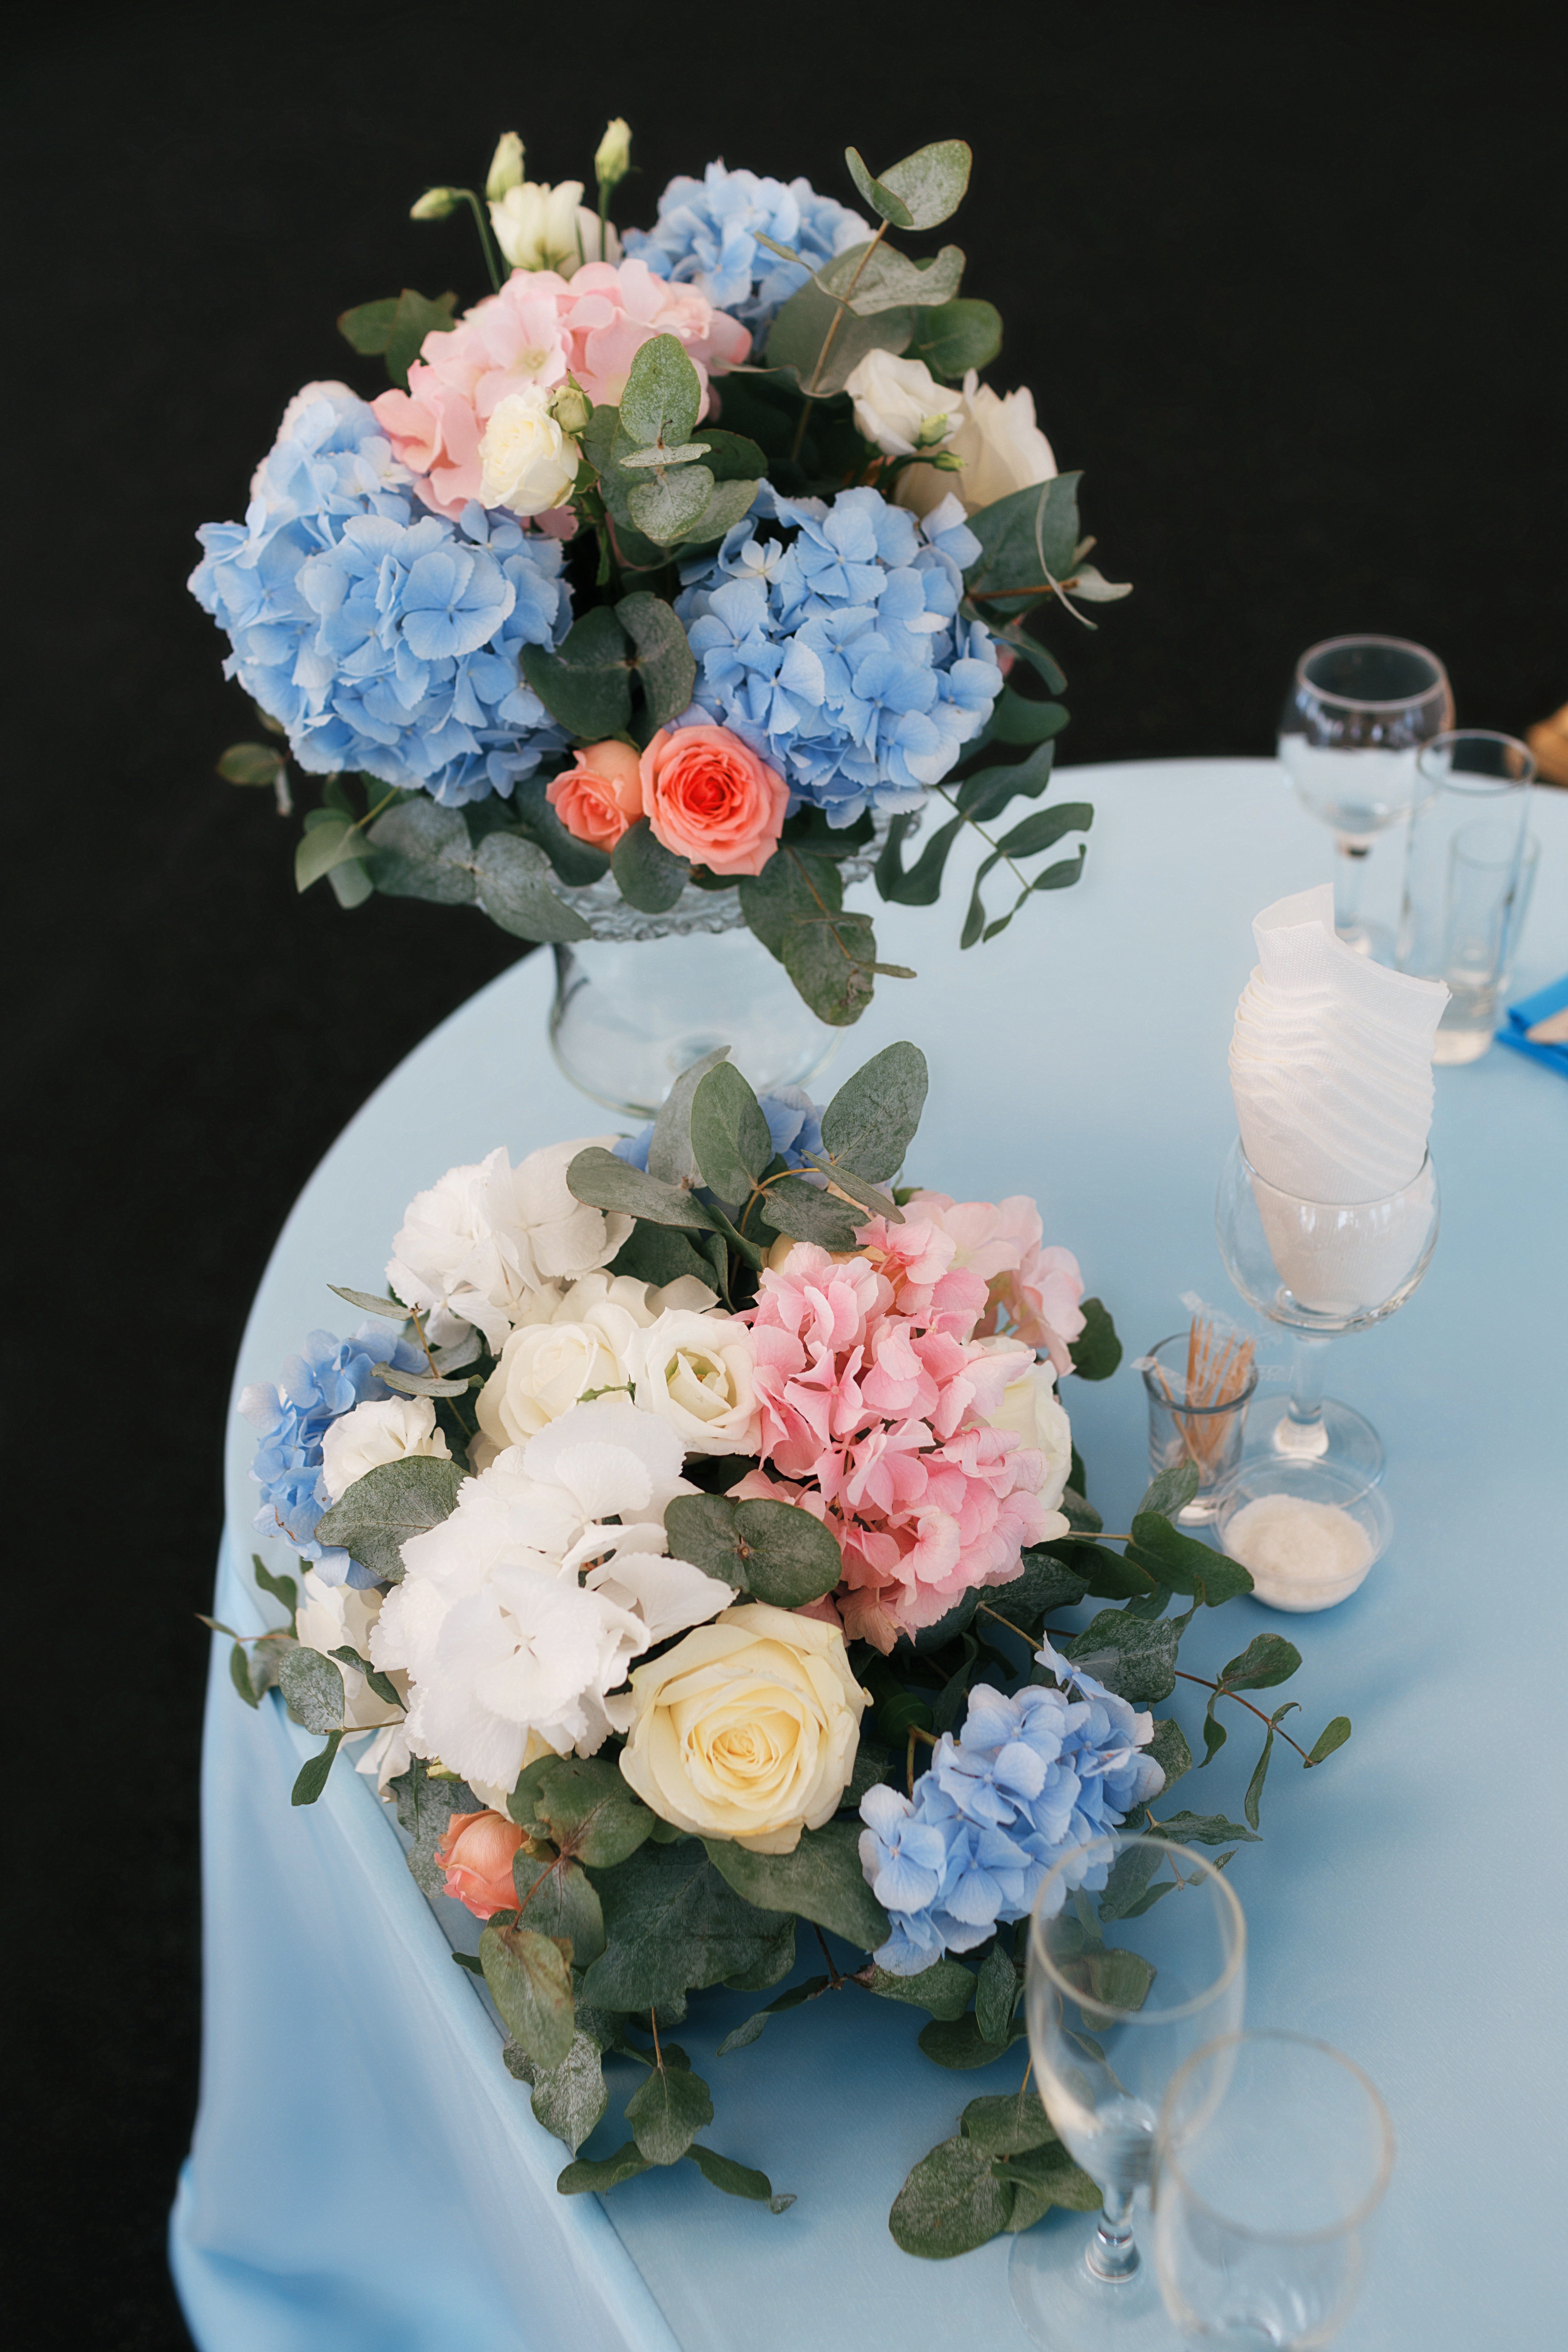
plant, flower, petal, interior, bouquet, blue, candle, wedding, decor, hydrangea, ornament, roses, floristry, flowering plant, flower bouquet, hydrangeaceae, cut flowers, floral design, centrepiece, cornales, the sacrament, land plant, flower arranging